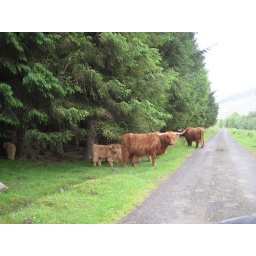
Highland cows in the road